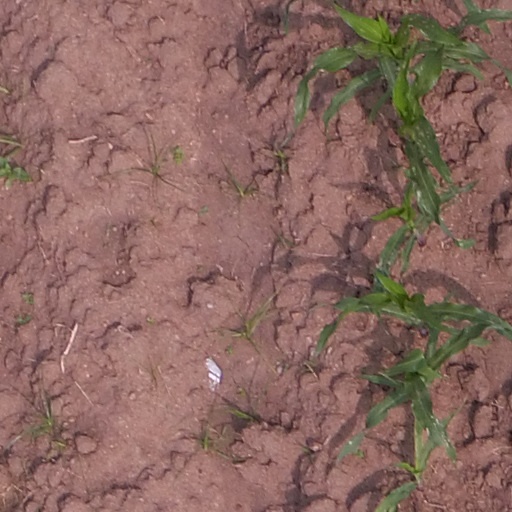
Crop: maize; corn